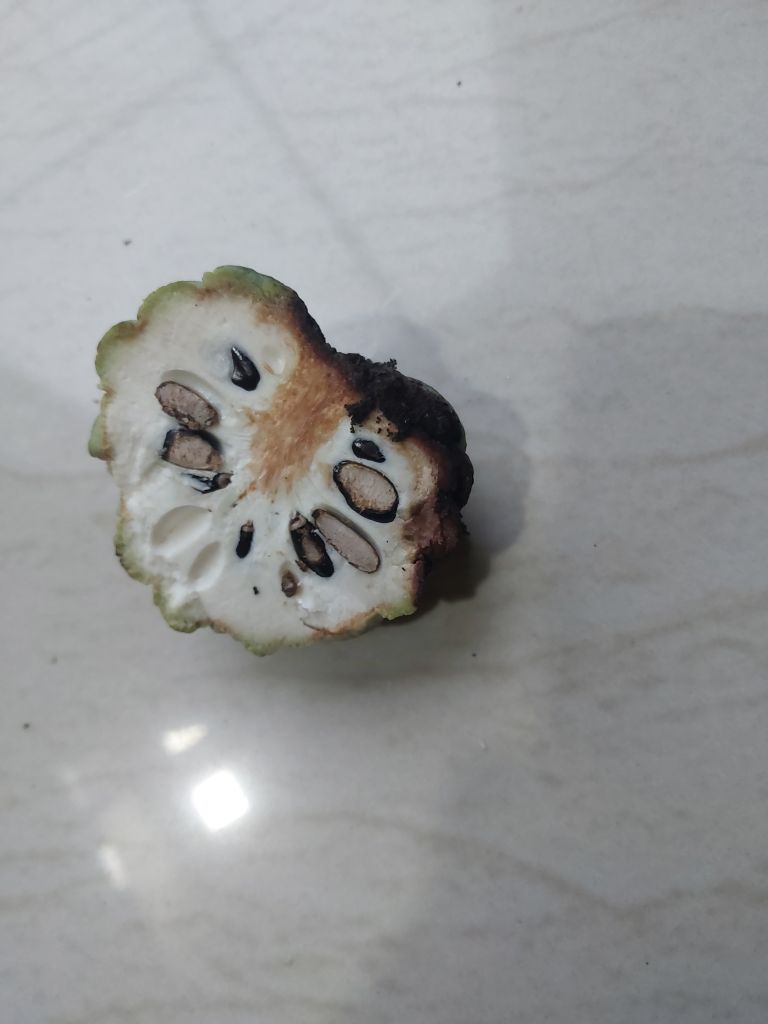
Disease label: Diplodia Rot